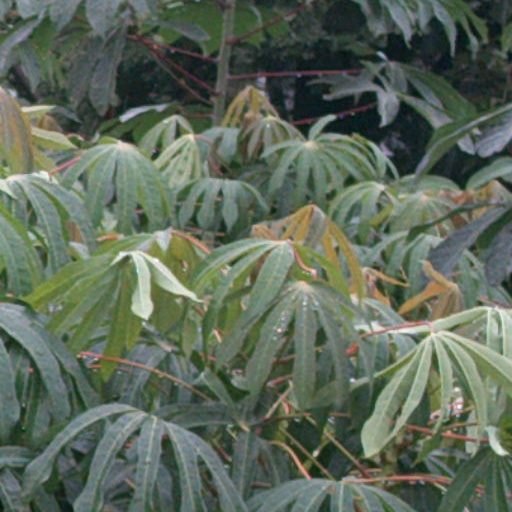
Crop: cassava